TACI-CRD2 protein domain

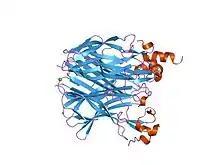
The crystal structure of APRIL bound to TACI

In molecular biology, TACI-CRD2 represents the second cysteine-rich protein domain found in the TACI family of proteins. Members of this family are predominantly found in tumour necrosis factor receptor superfamily, member 13b (TACI), and are required for binding to the ligands APRIL and BAFF. TACI-CRD2 stands for Transmembrane Activator and CAML Interactor- Cysteine Rich Domain 2.